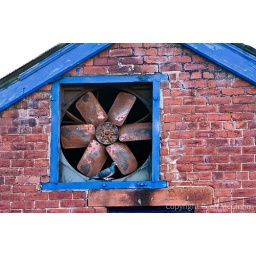
A pigeon perches in front of a rusty metal fan in a brick building in Penrith UK 12 10 2007